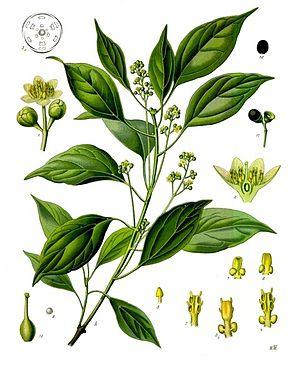
Le camphrier ou arbre à camphre est une espèce d'arbres de la famille du laurier dont on extrait le camphre par distillation de son bois, dit « bois de Ho ».